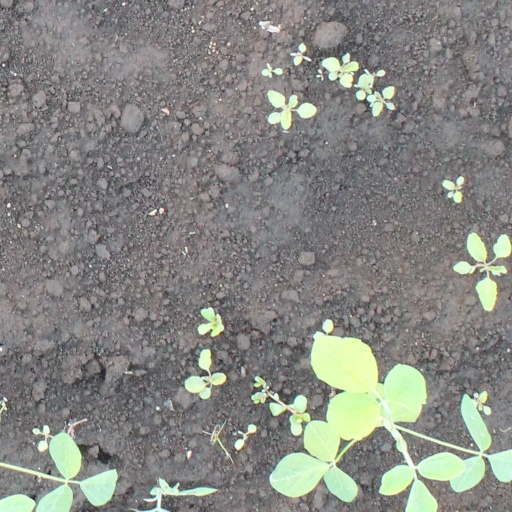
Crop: soybean